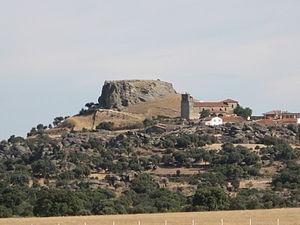
Peñausende est une commune d’Espagne, de la province de Zamora, en la communauté autonome de Castille-et-León. Elle est située au Nord-Est à 60 km du Portugal.